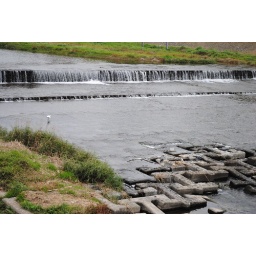
There was a bike path around Kyoto following the river and quite a few herons along the way.